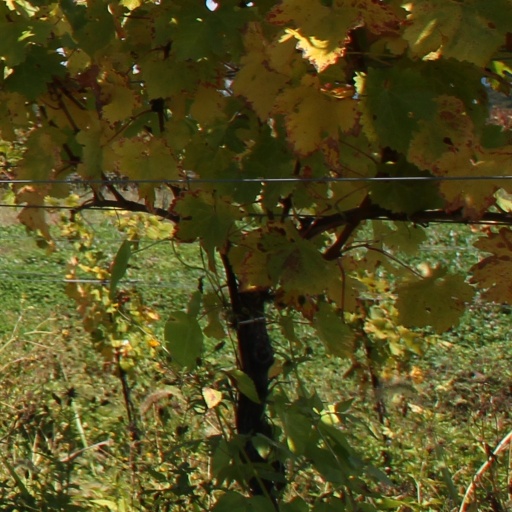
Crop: grape